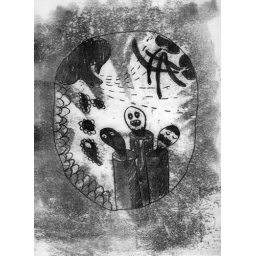
Just screwin' around. Ink on glass covered in tissue paper then drawn upon.